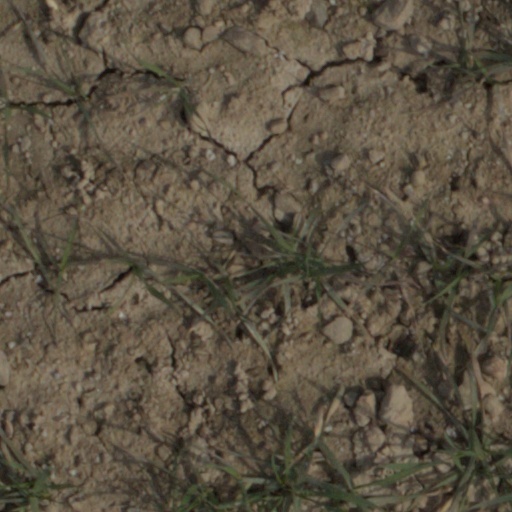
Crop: wheat